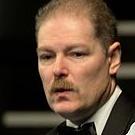
Age: 38